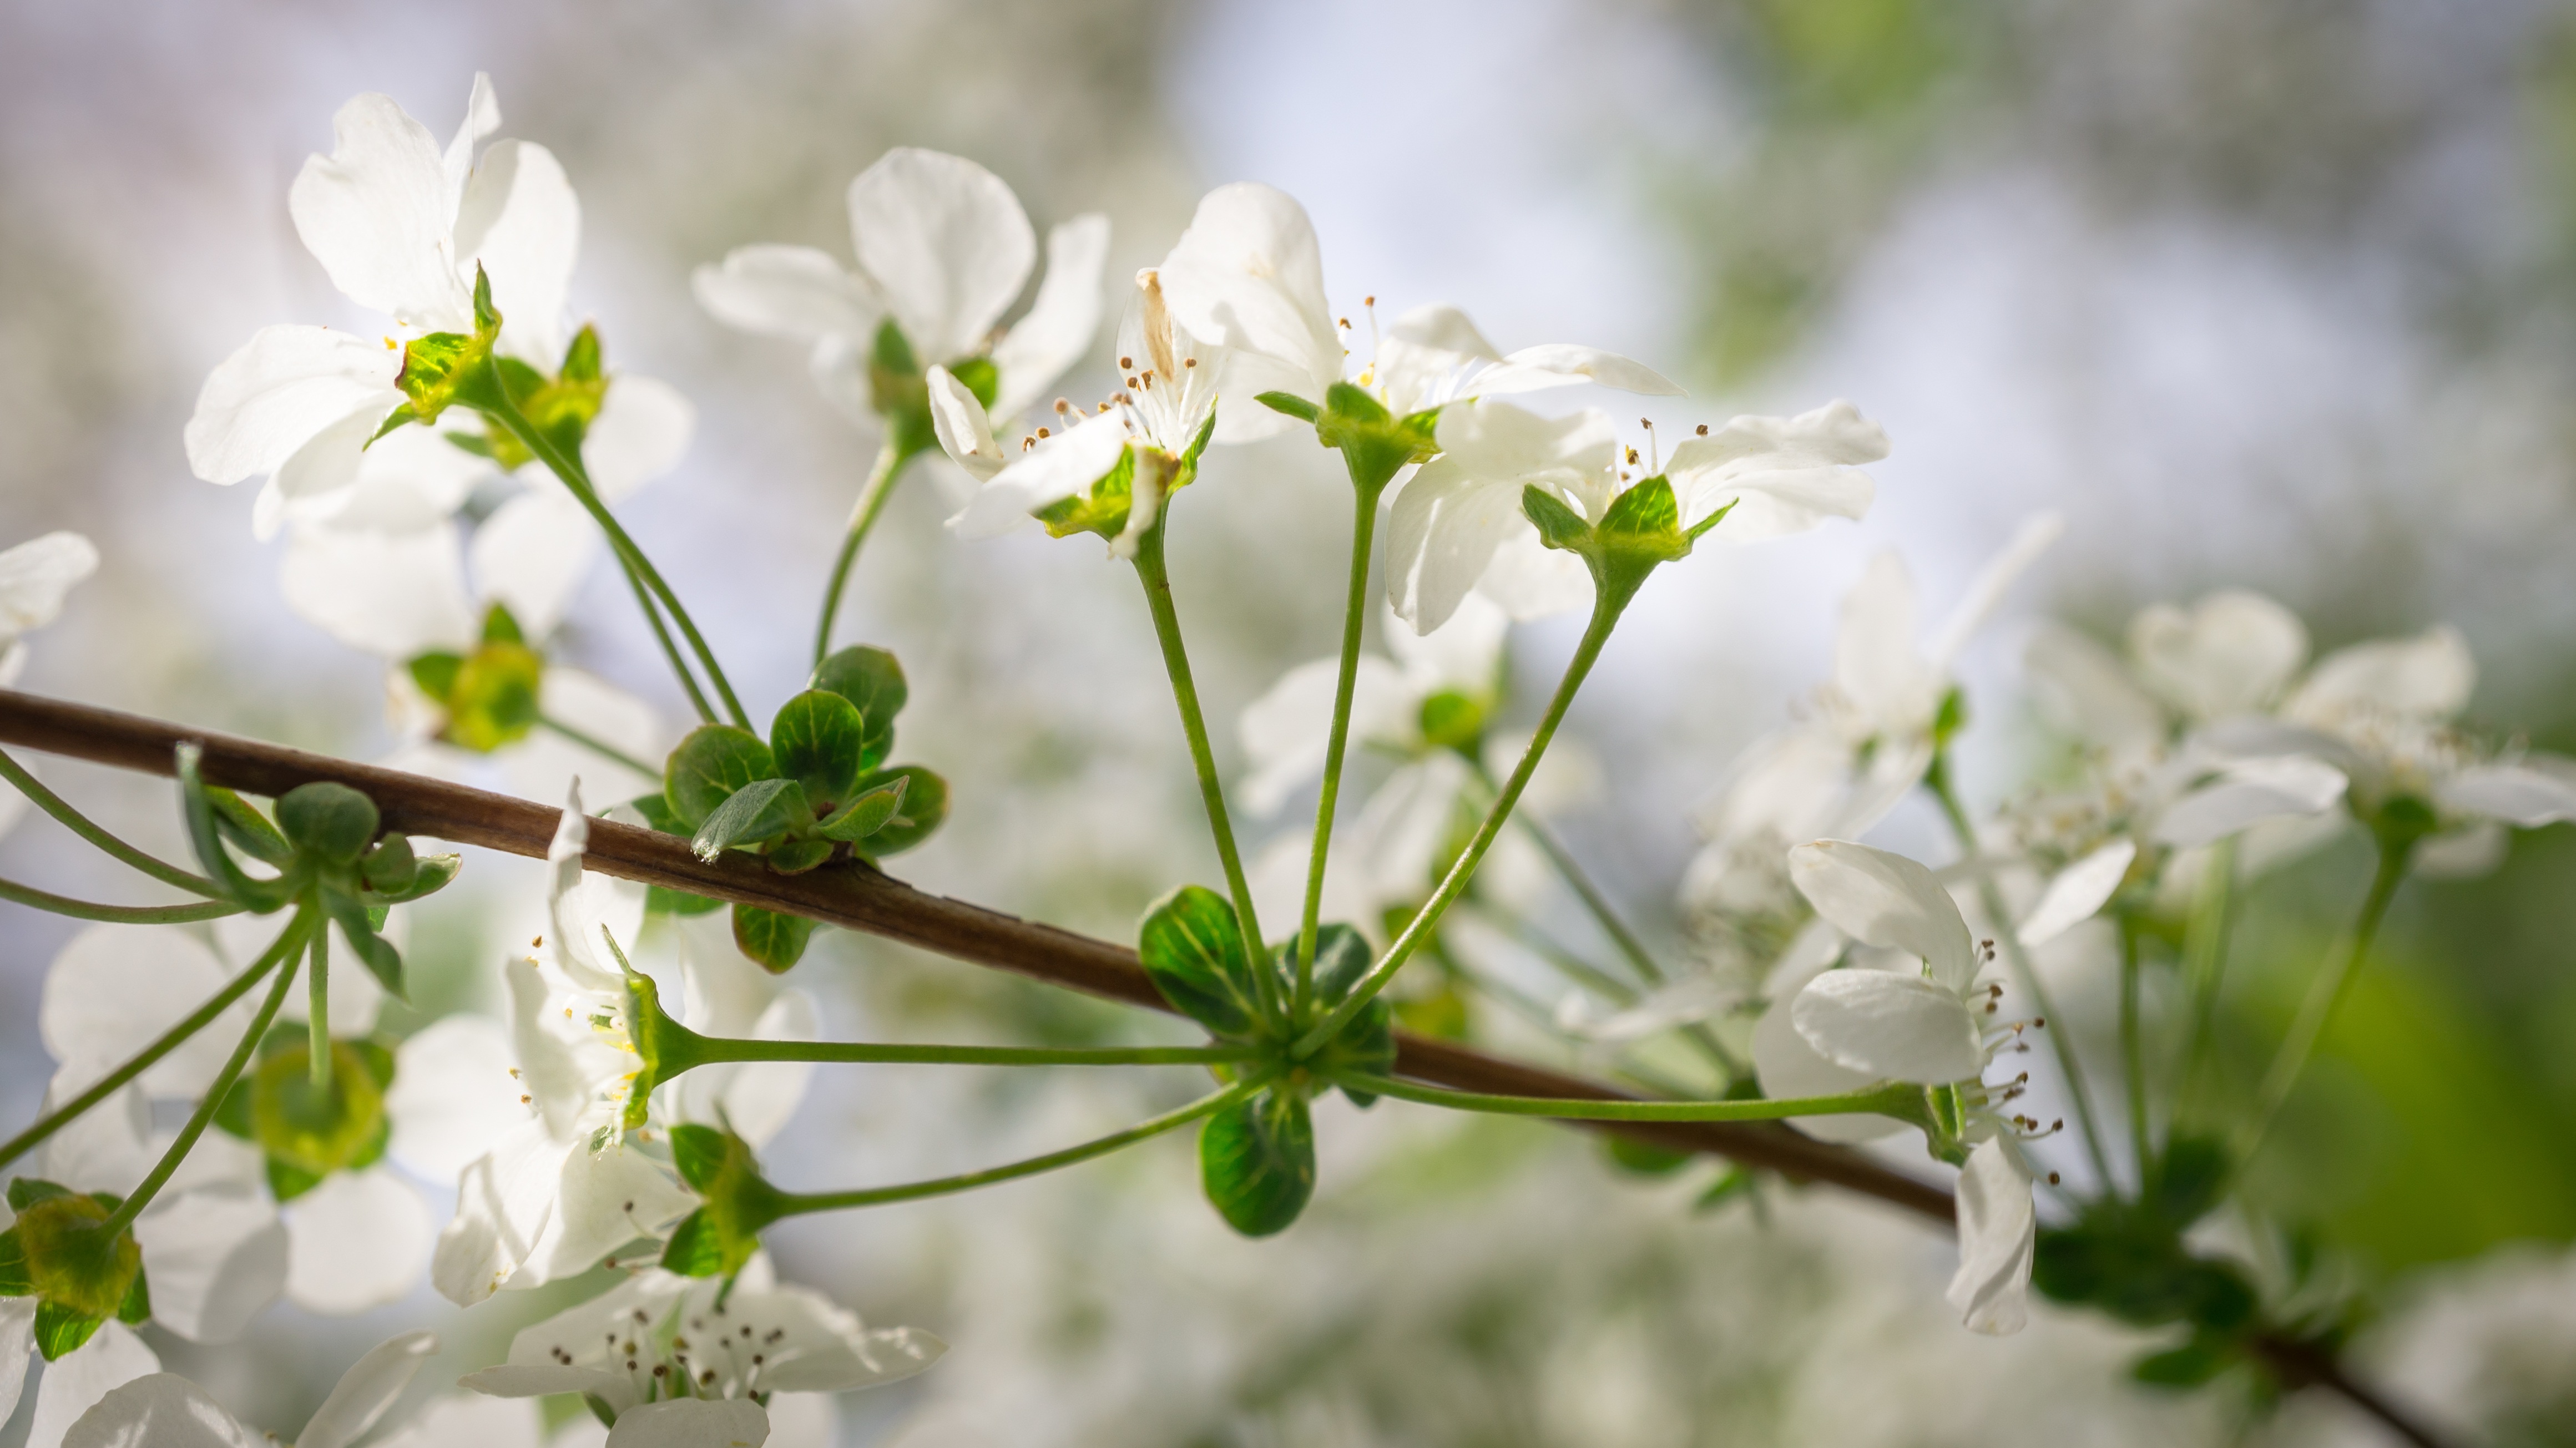
nature, branch, blossom, plant, wood, white, flower, petal, spring, green, produce, botany, flora, plants, wildflower, flowers, close up, shrub, branches, beauty, april, spring flowers, macro photography, white flowers, jasmine, flower tree, flowering plant, land plant, spring wildflowers, meadowsweet trees, meadowsweet flower